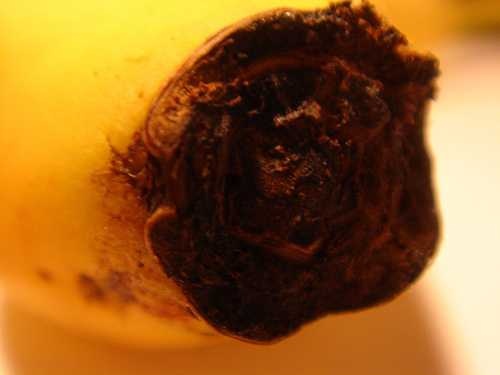
Label: Banana